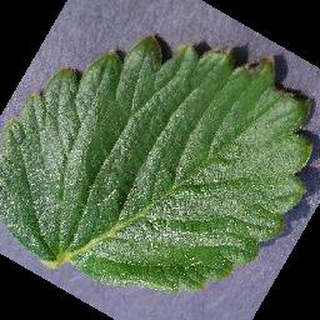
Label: healthy_strawberry